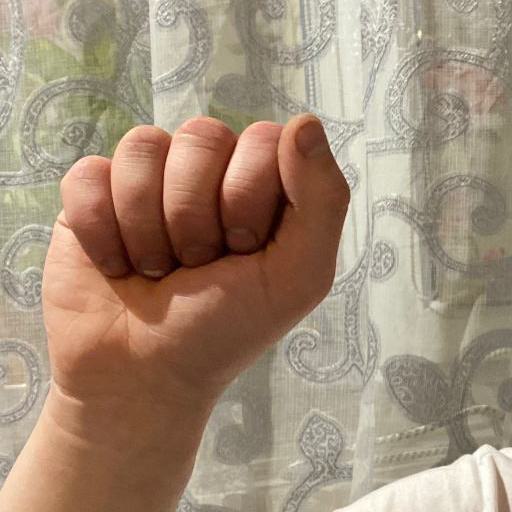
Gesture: fist